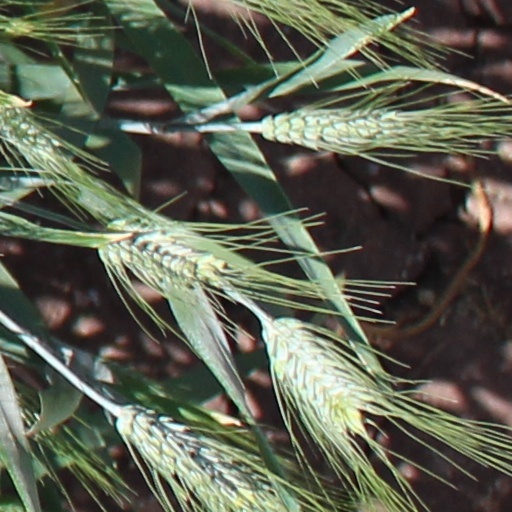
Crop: wheat